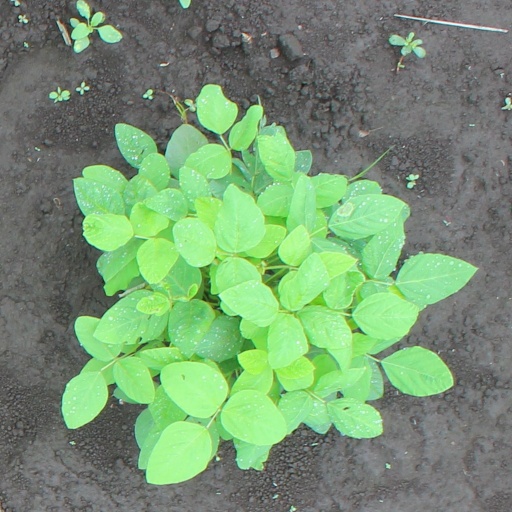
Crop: soybean